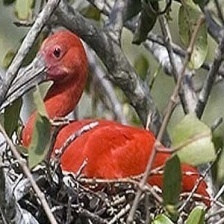
Species: SCARLET IBIS
Scientific name: EUDOCIMUS RUBER